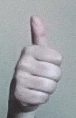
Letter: aleff